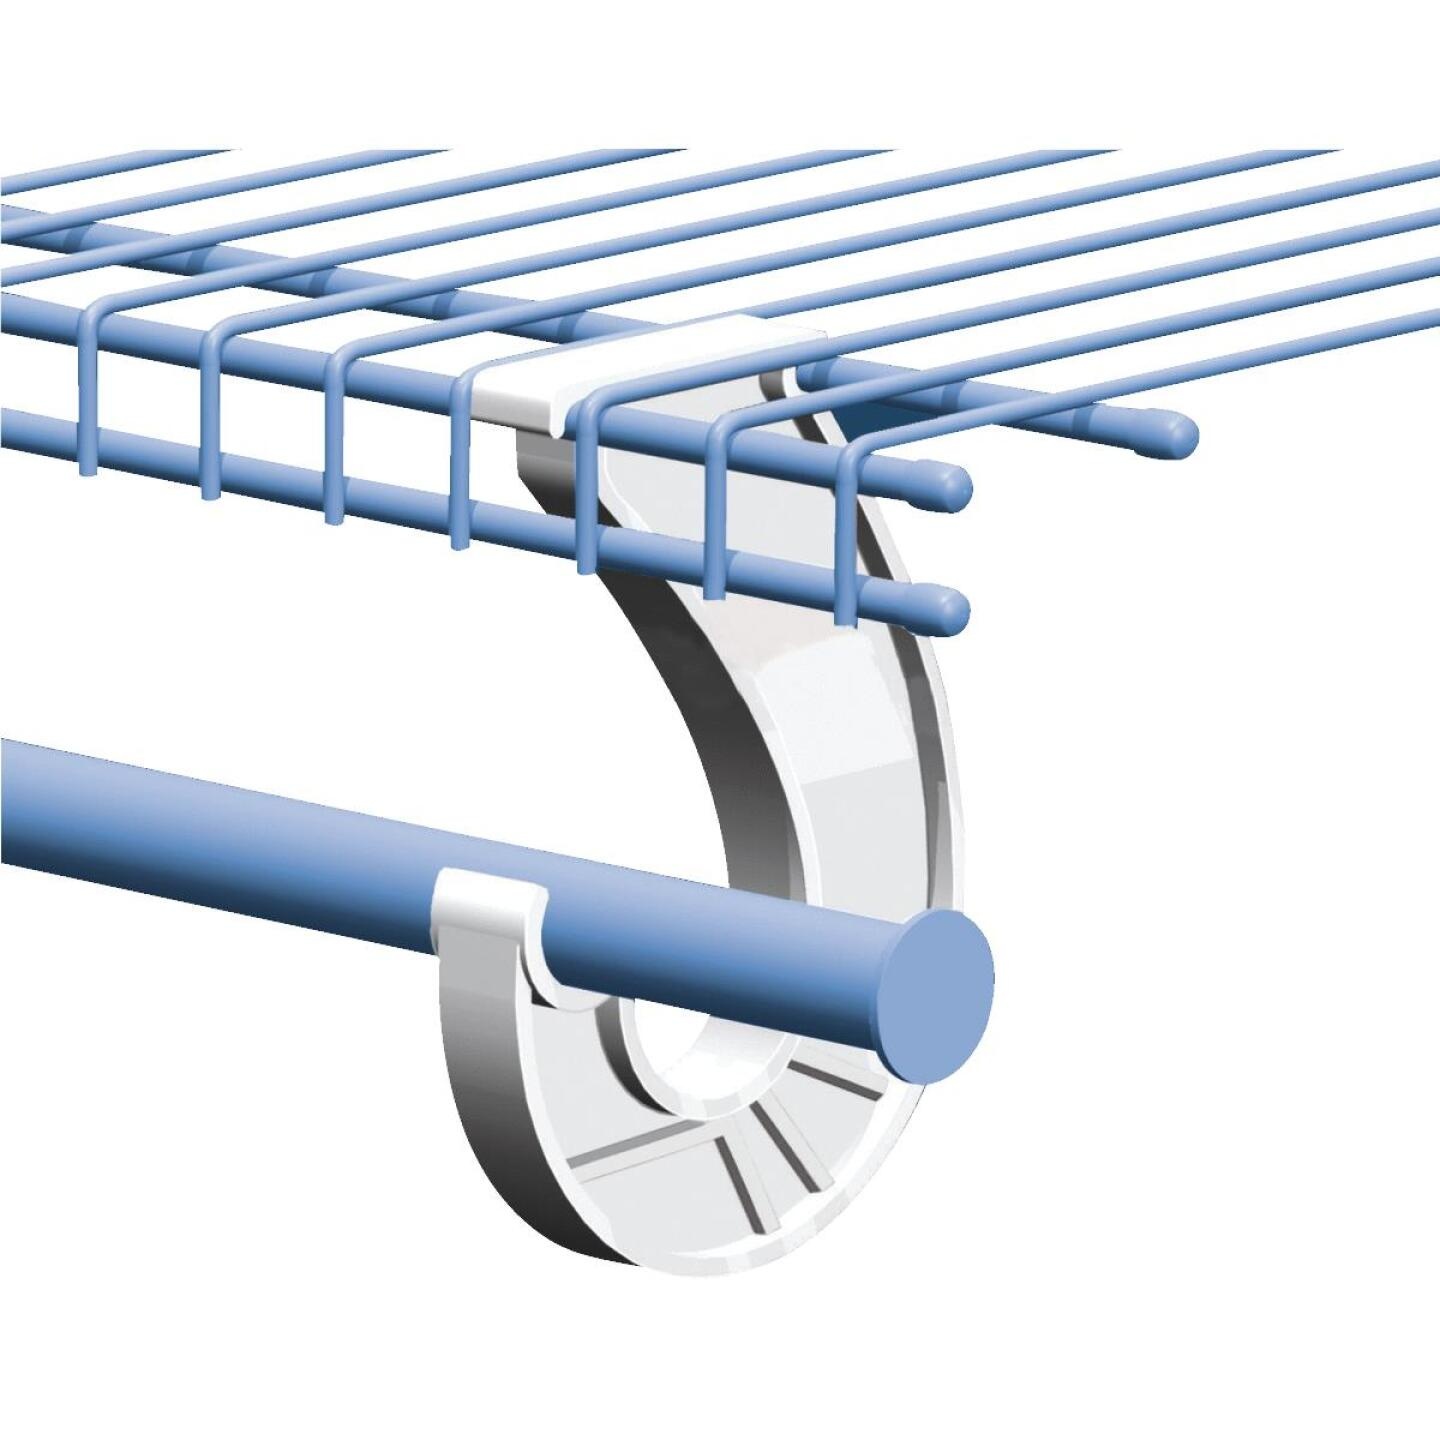
ClosetMaid SuperSlide 5.75 In. H. x 3.87 In. D. Closet Rod Support, White
SuperSlide rod support snaps onto SuperSlide shelf to support hang rod. Hangers slide without interruption. Use at least every 3 Ft. and at each end of shelf and hang rod.
Brand: Closetmaid
Category: Furniture > Cabinets & Storage > Closet Parts & Accessories > Closet Rods